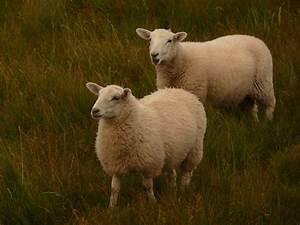
sheep